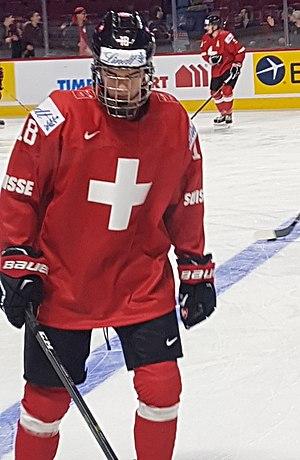
Le repêchage d'entrée dans la Ligue nationale de hockey 2017 est le 55ᵉ repêchage d'entrée de l'histoire de la Ligue nationale de hockey. Il se tient les 23 et 24 juin 2017 à Chicago, dans l'Illinois, aux États-Unis.